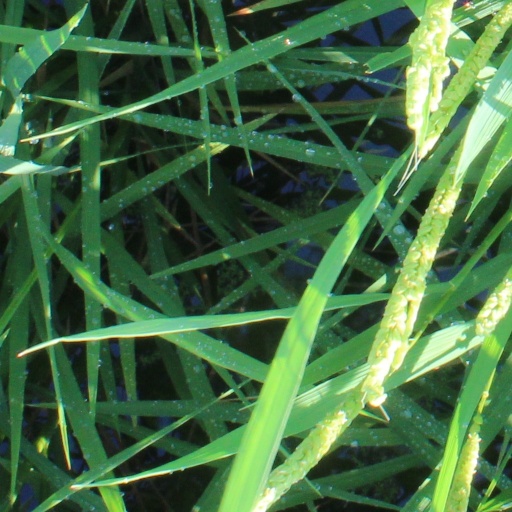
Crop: rice